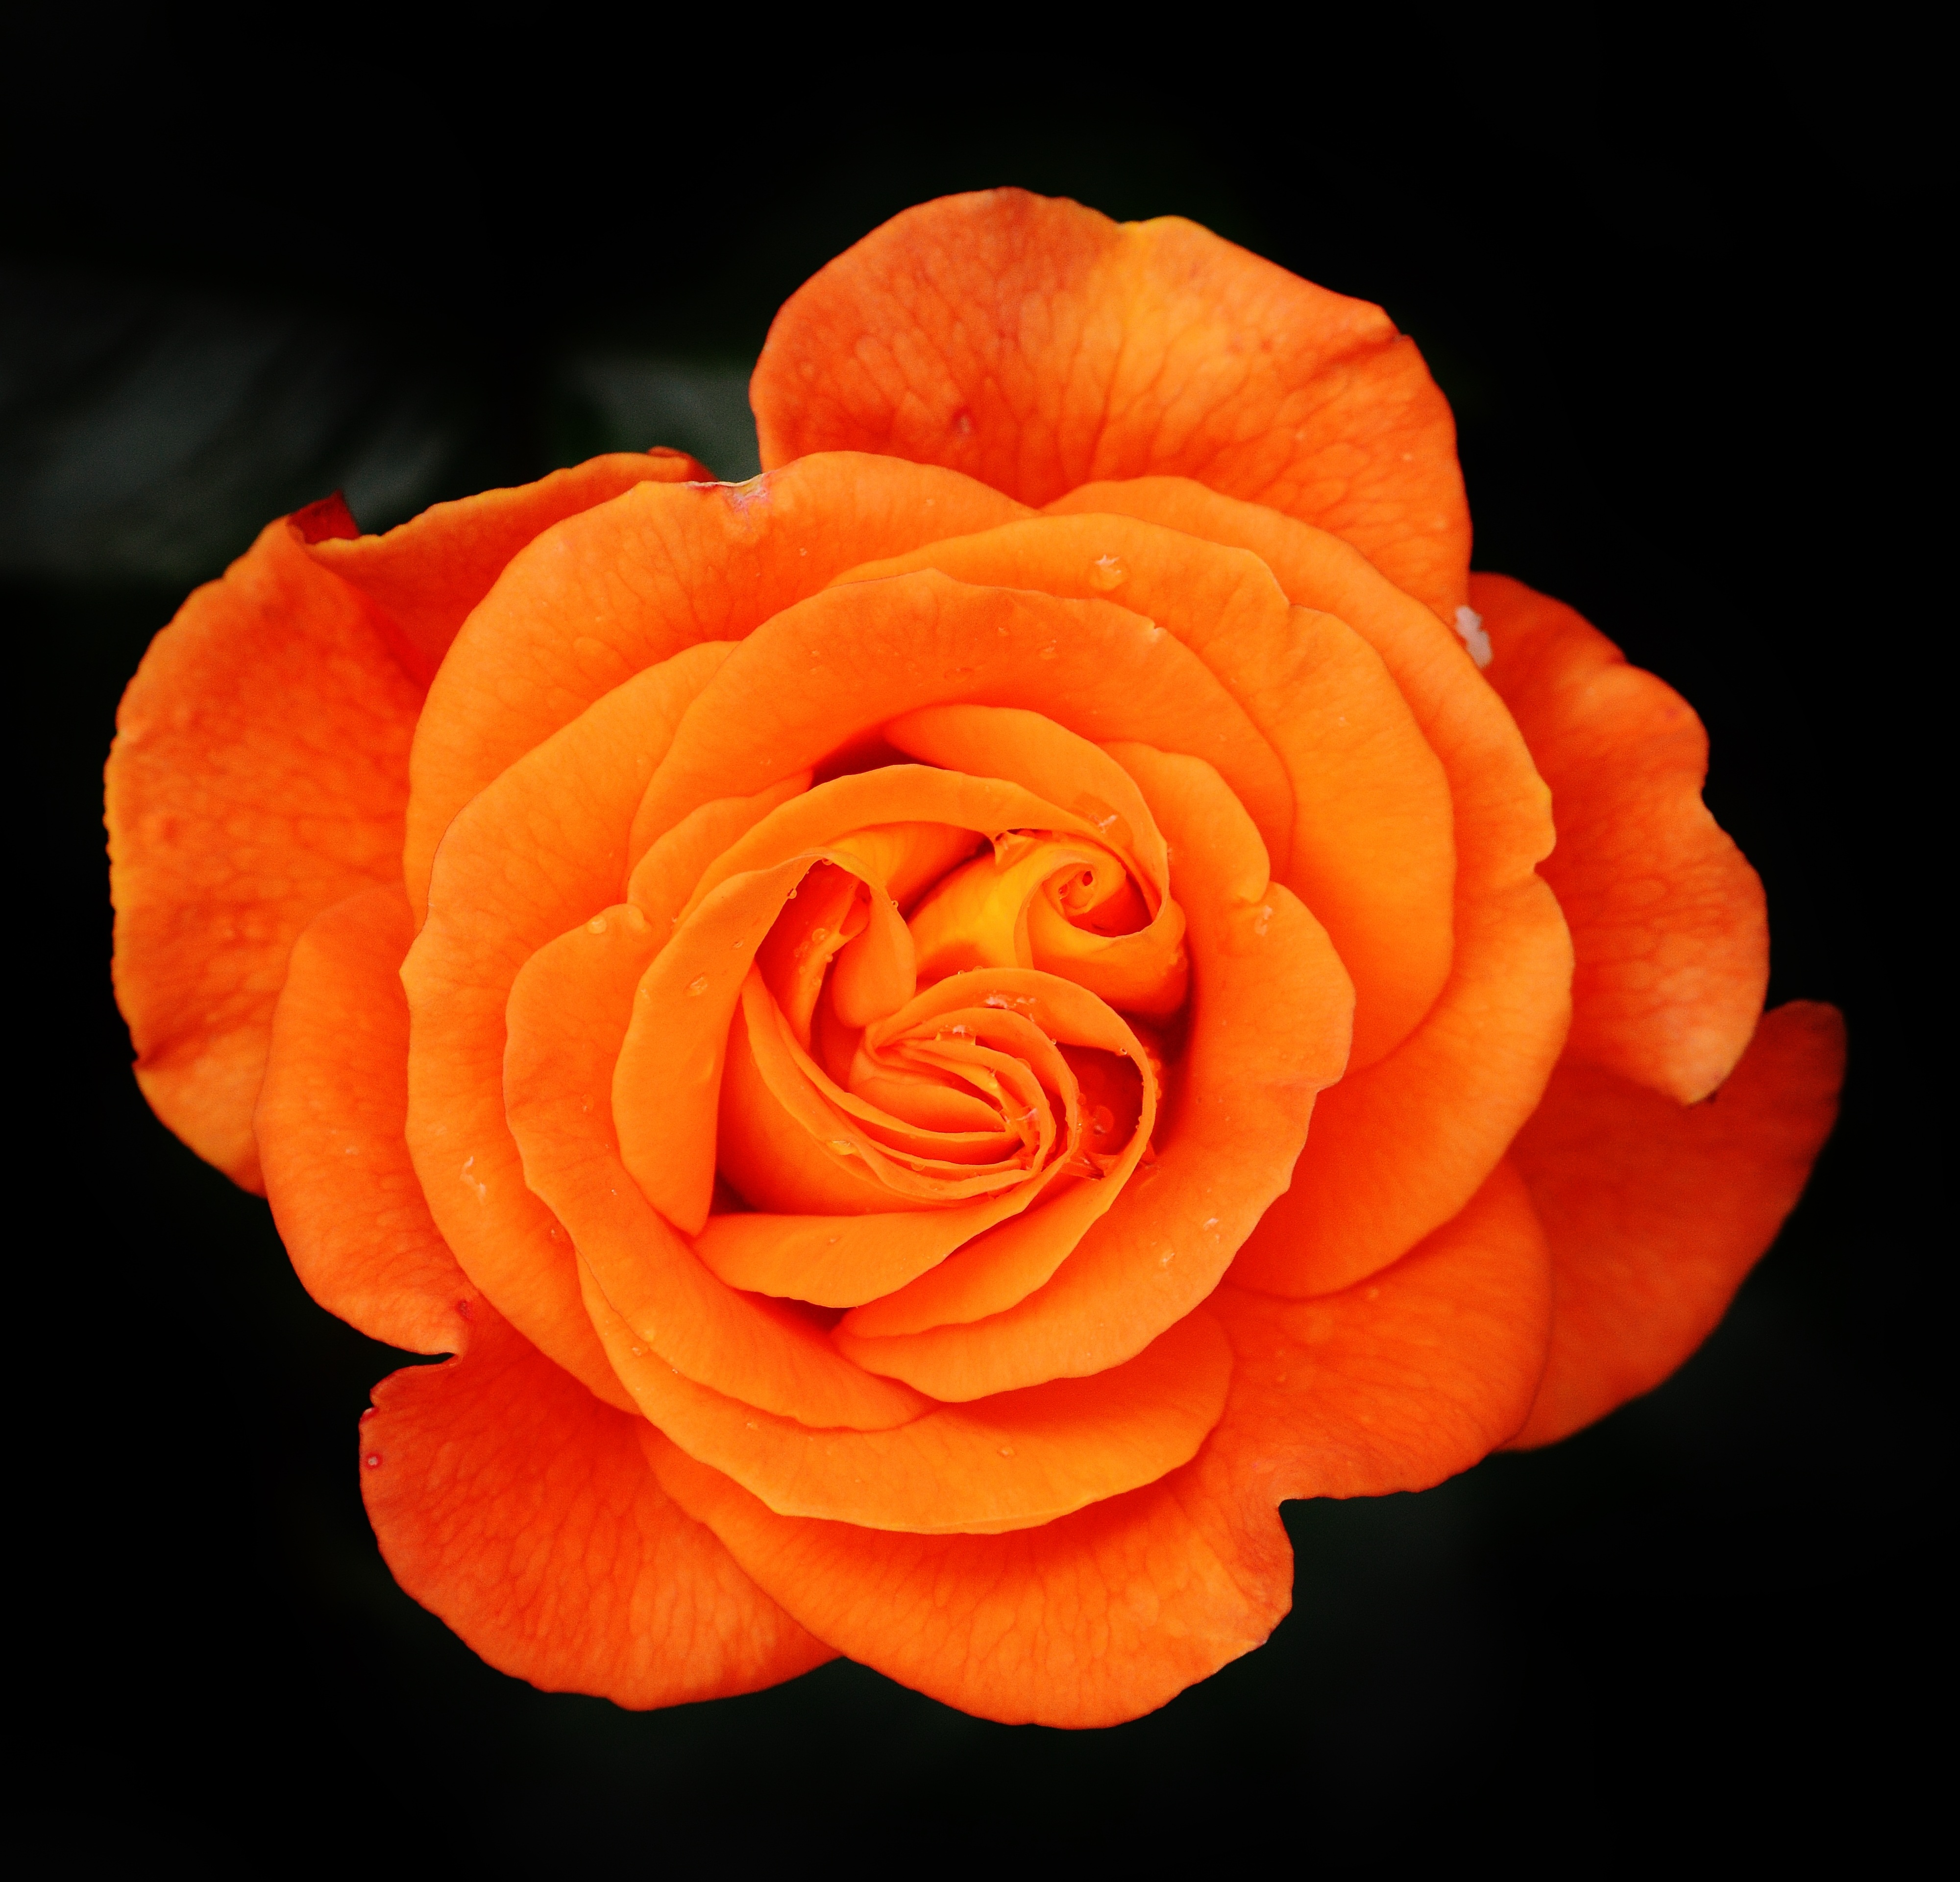
nature, blossom, plant, flower, petal, bloom, rose, orange, red, yellow, garden, floribunda, macro photography, rose blooms, flowering plant, garden roses, orange roses, land plant